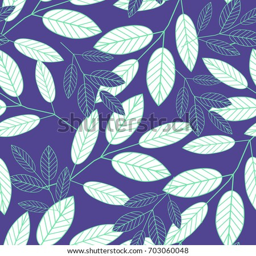
botanical seamless pattern of abstract blue green leaves on a blue background .